Tuck (sewing)

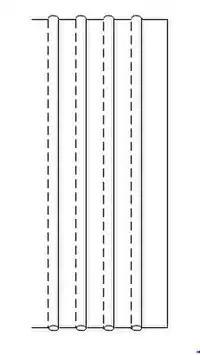
Drawing of pintucks

In sewing, a tuck is a fold or pleat in fabric that is sewn or fastened in place.